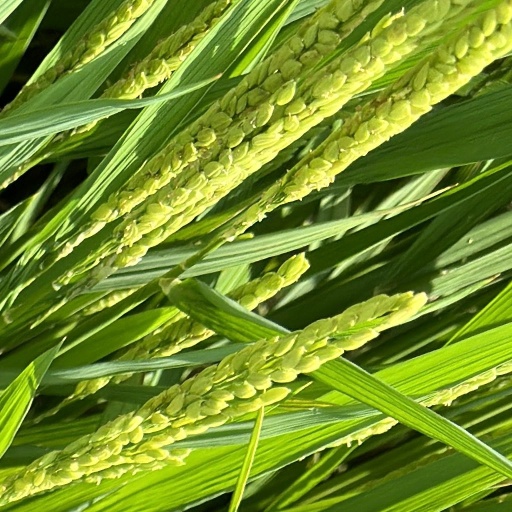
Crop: rice